Corrick Family Entertainers

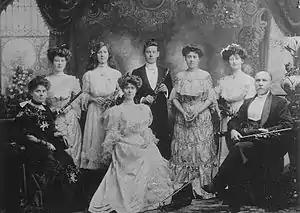
The Corrick Family Entertainers, approx 1905.

The Corrick Family was a troupe of musicians and entertainers from Christchurch, New Zealand. They toured widely throughout New Zealand, Australia, India, Southeast Asia and England during the period 1898 to 1915.